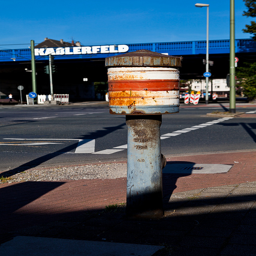
There is a pole at the side of the road.
A rusty blue pole stands outside at an intersection.
a street some light poles a blue bridge and a gray white and orange pole
a rusted pole sits on a street corner
A water hydrant on a pavement in the city